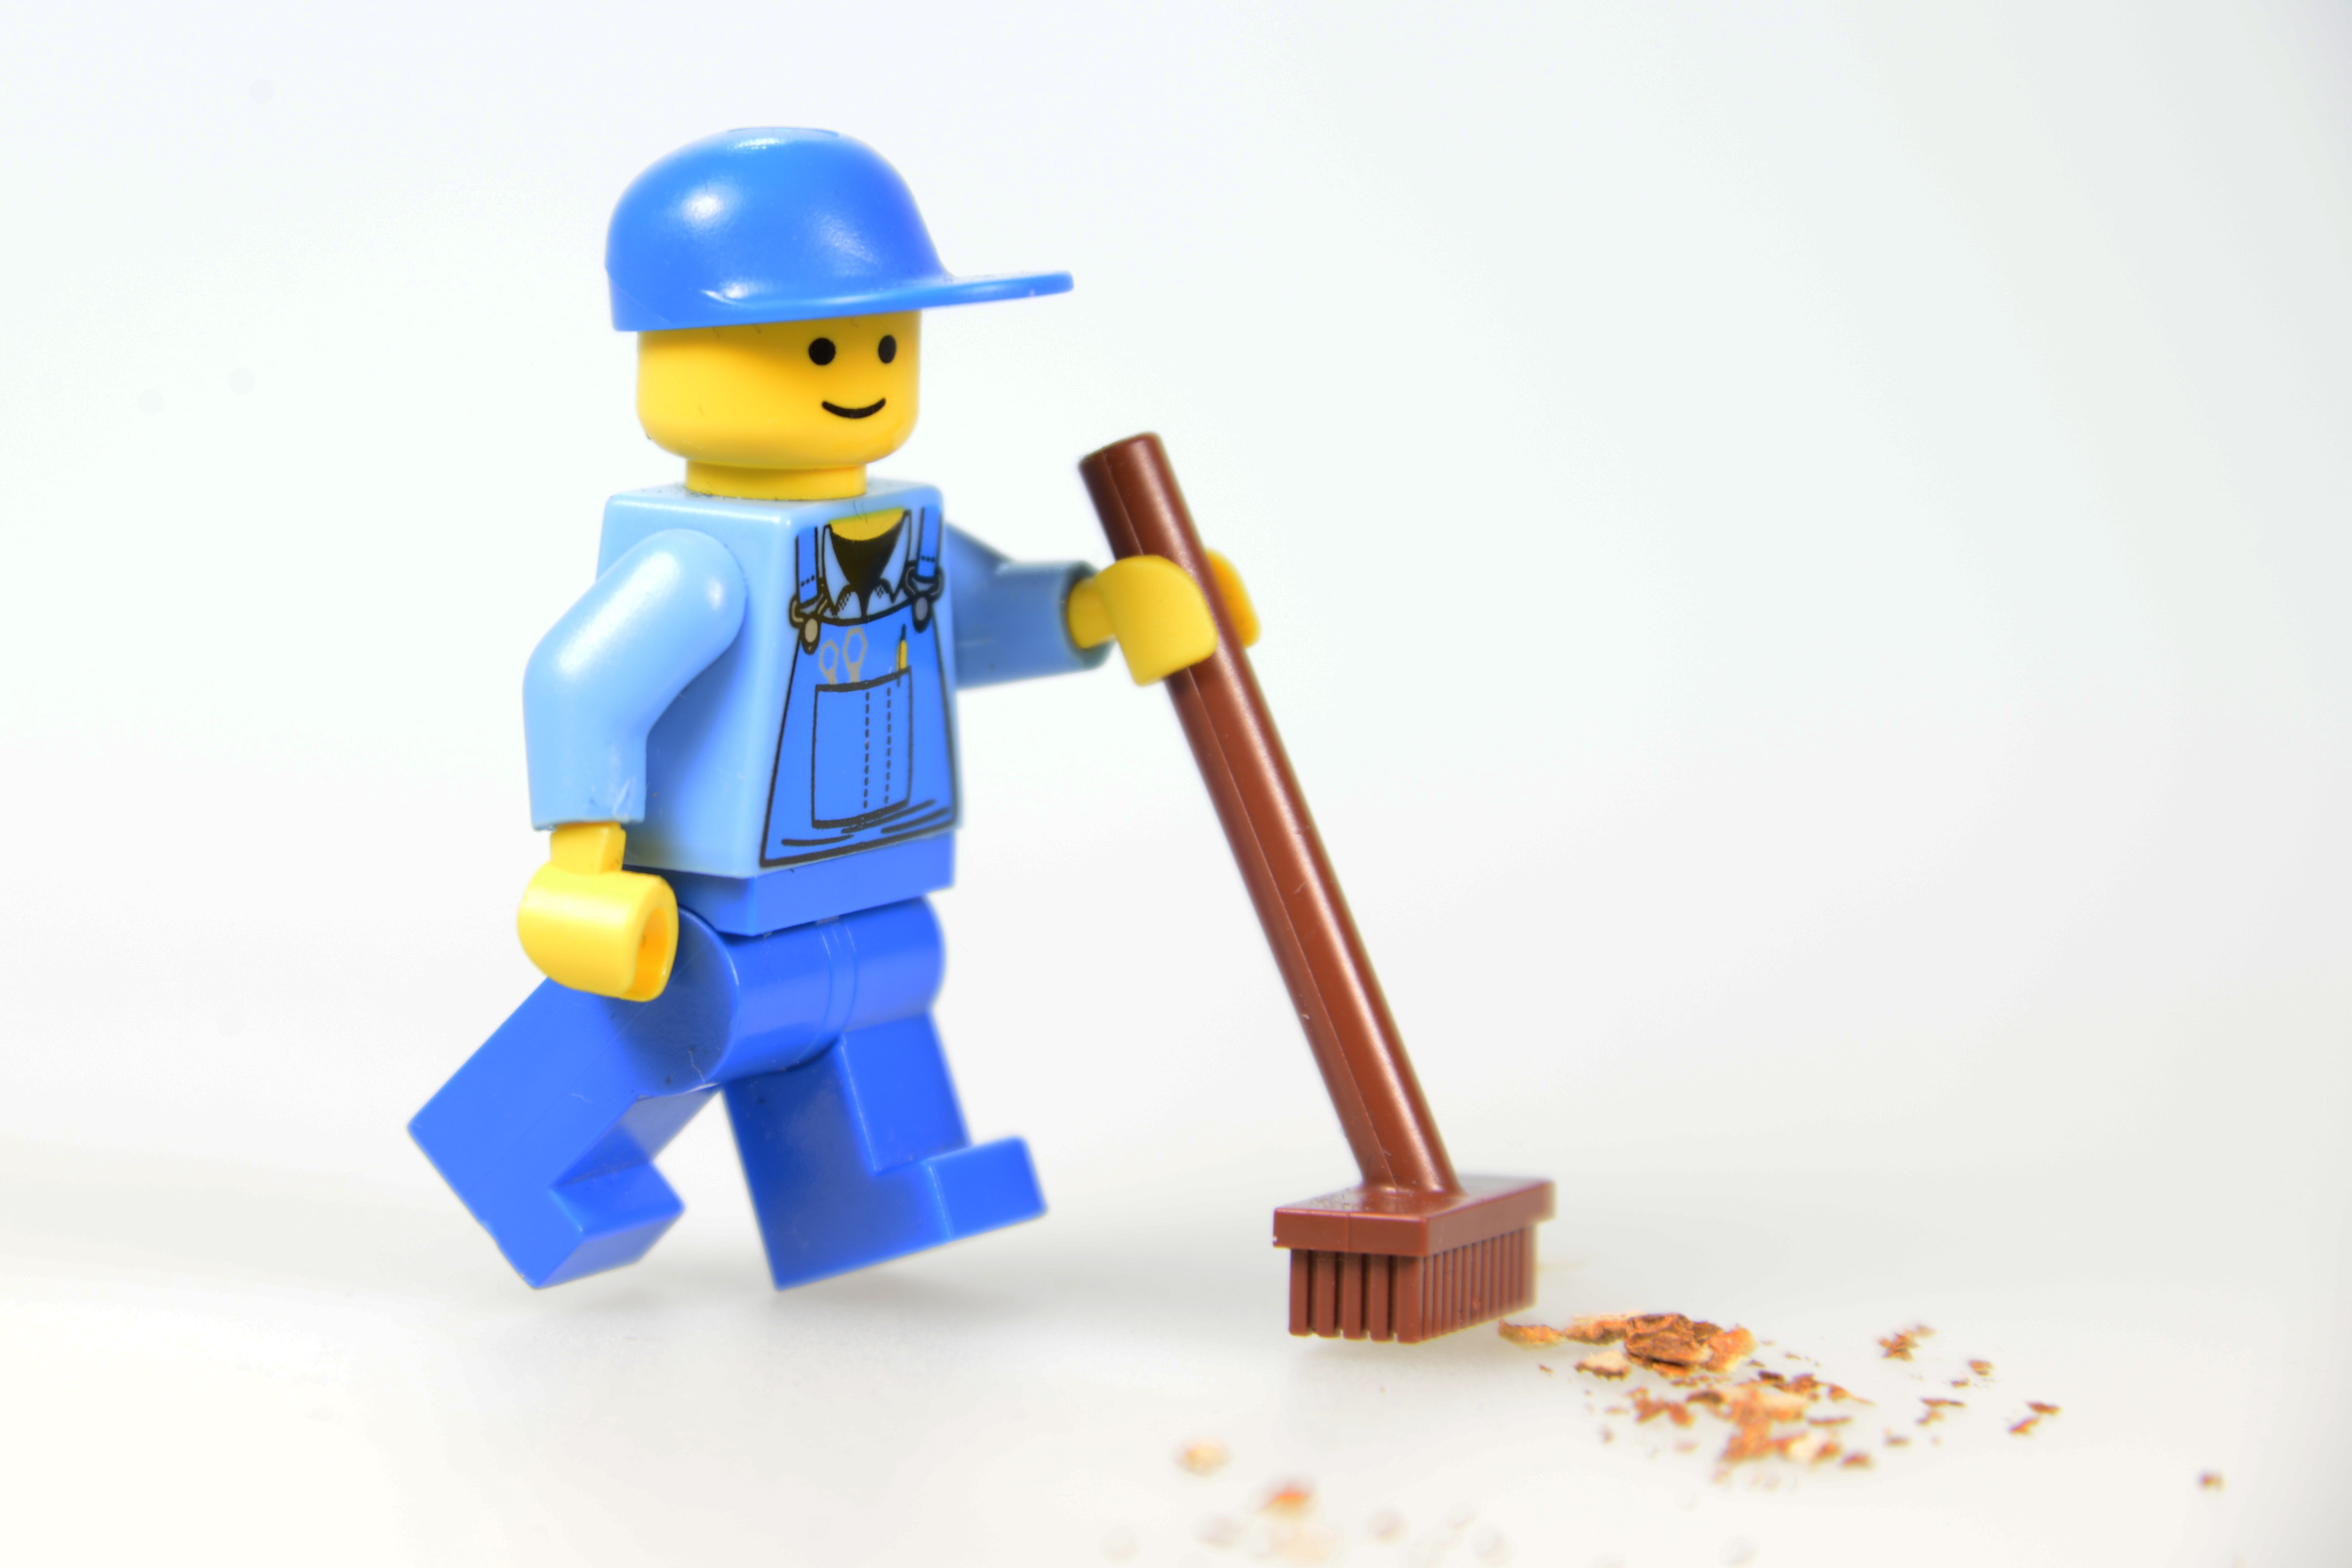
work, play, brush, clean, close, toy, sculpture, best, figure, illustration, accessories, toys, lego, broom, workers, males, built, return, push broom, periodic week, clean up, lego blocks, building blocks, legomaennchen